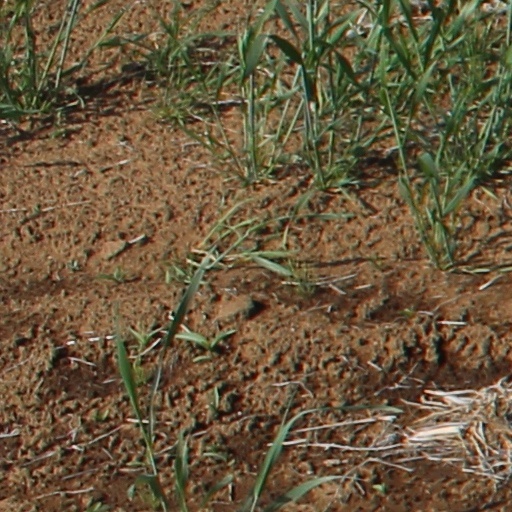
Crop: wheat